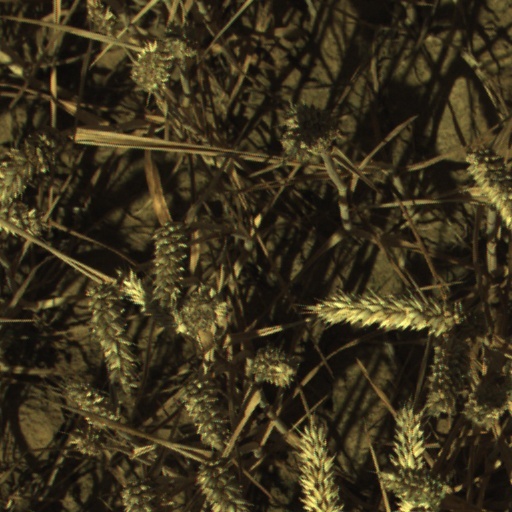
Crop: wheat